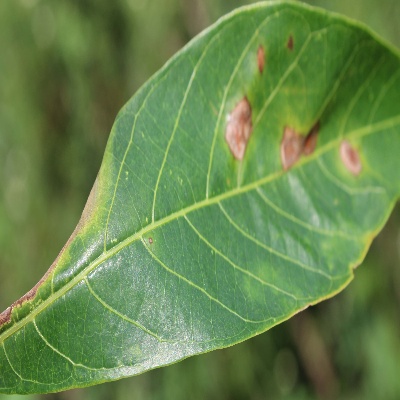
Crop: Cassava
Condition: bacterial blight